Compass equivalence theorem

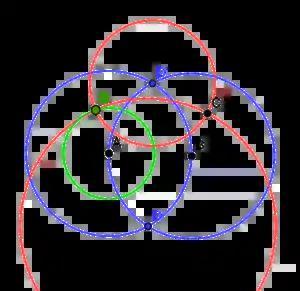
Construction without using straightedge

Given points , , and , construct a circle centered at with the radius , using only a collapsing compass and no straightedge.